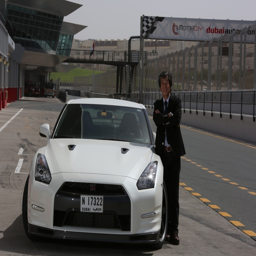
textile business with automobile model .